Suceava

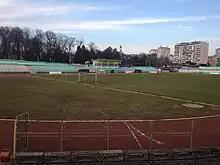
Areni Stadium, in downtown Suceava near the town hall, as seen in 2021.

ACS Foresta Suceava, formerly known as Rapid CFR Suceava, currently plays in Liga III, the third tier of the Romanian football system.